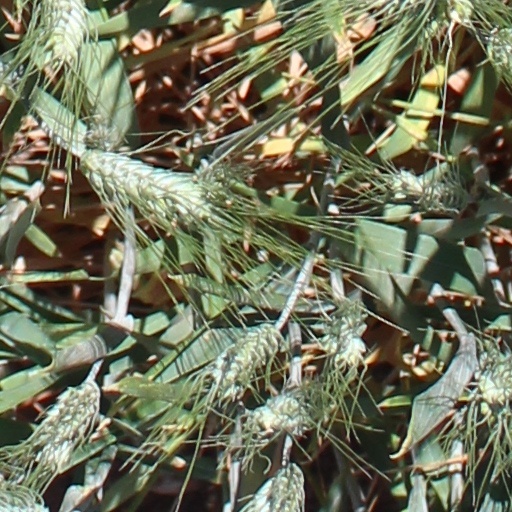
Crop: wheat